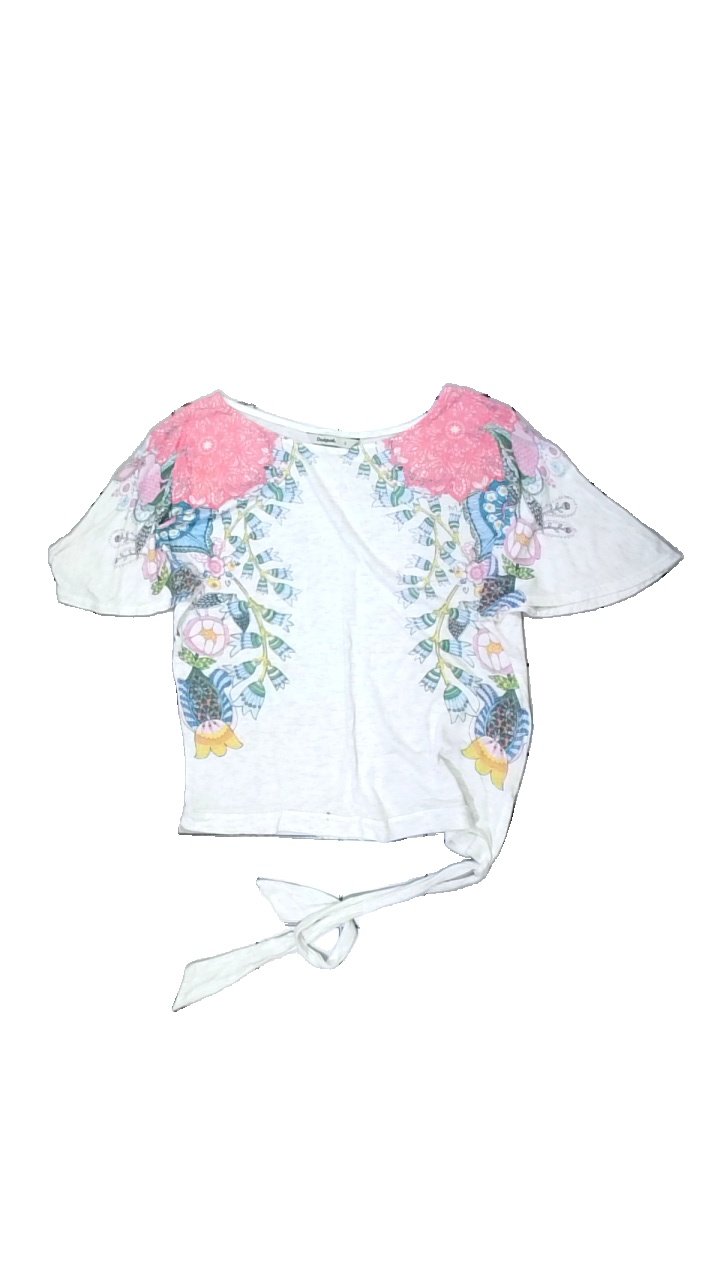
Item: Top (Ladies)
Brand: Desigual
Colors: White, Pink, Turquoise
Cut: Regular
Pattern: Floral print
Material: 100% visc
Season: All
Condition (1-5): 3
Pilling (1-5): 4
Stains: Minor
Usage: Reuse
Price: <50